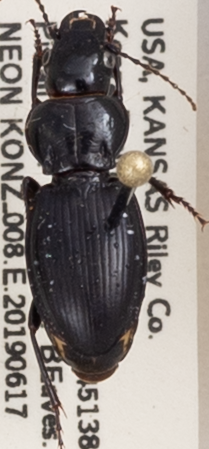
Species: Cyclotrachelus substriatus
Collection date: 2019-06-17
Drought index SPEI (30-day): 0.746
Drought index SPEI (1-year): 1.69
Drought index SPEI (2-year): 0.26